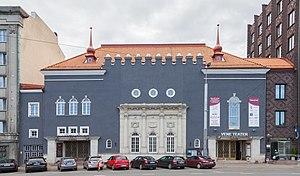
Le Théâtre russe de Tallinn est un théâtre de Tallinn en Estonie.
La Place de la Liberté est une place au sud de la vieille ville de Tallinn en Estonie.